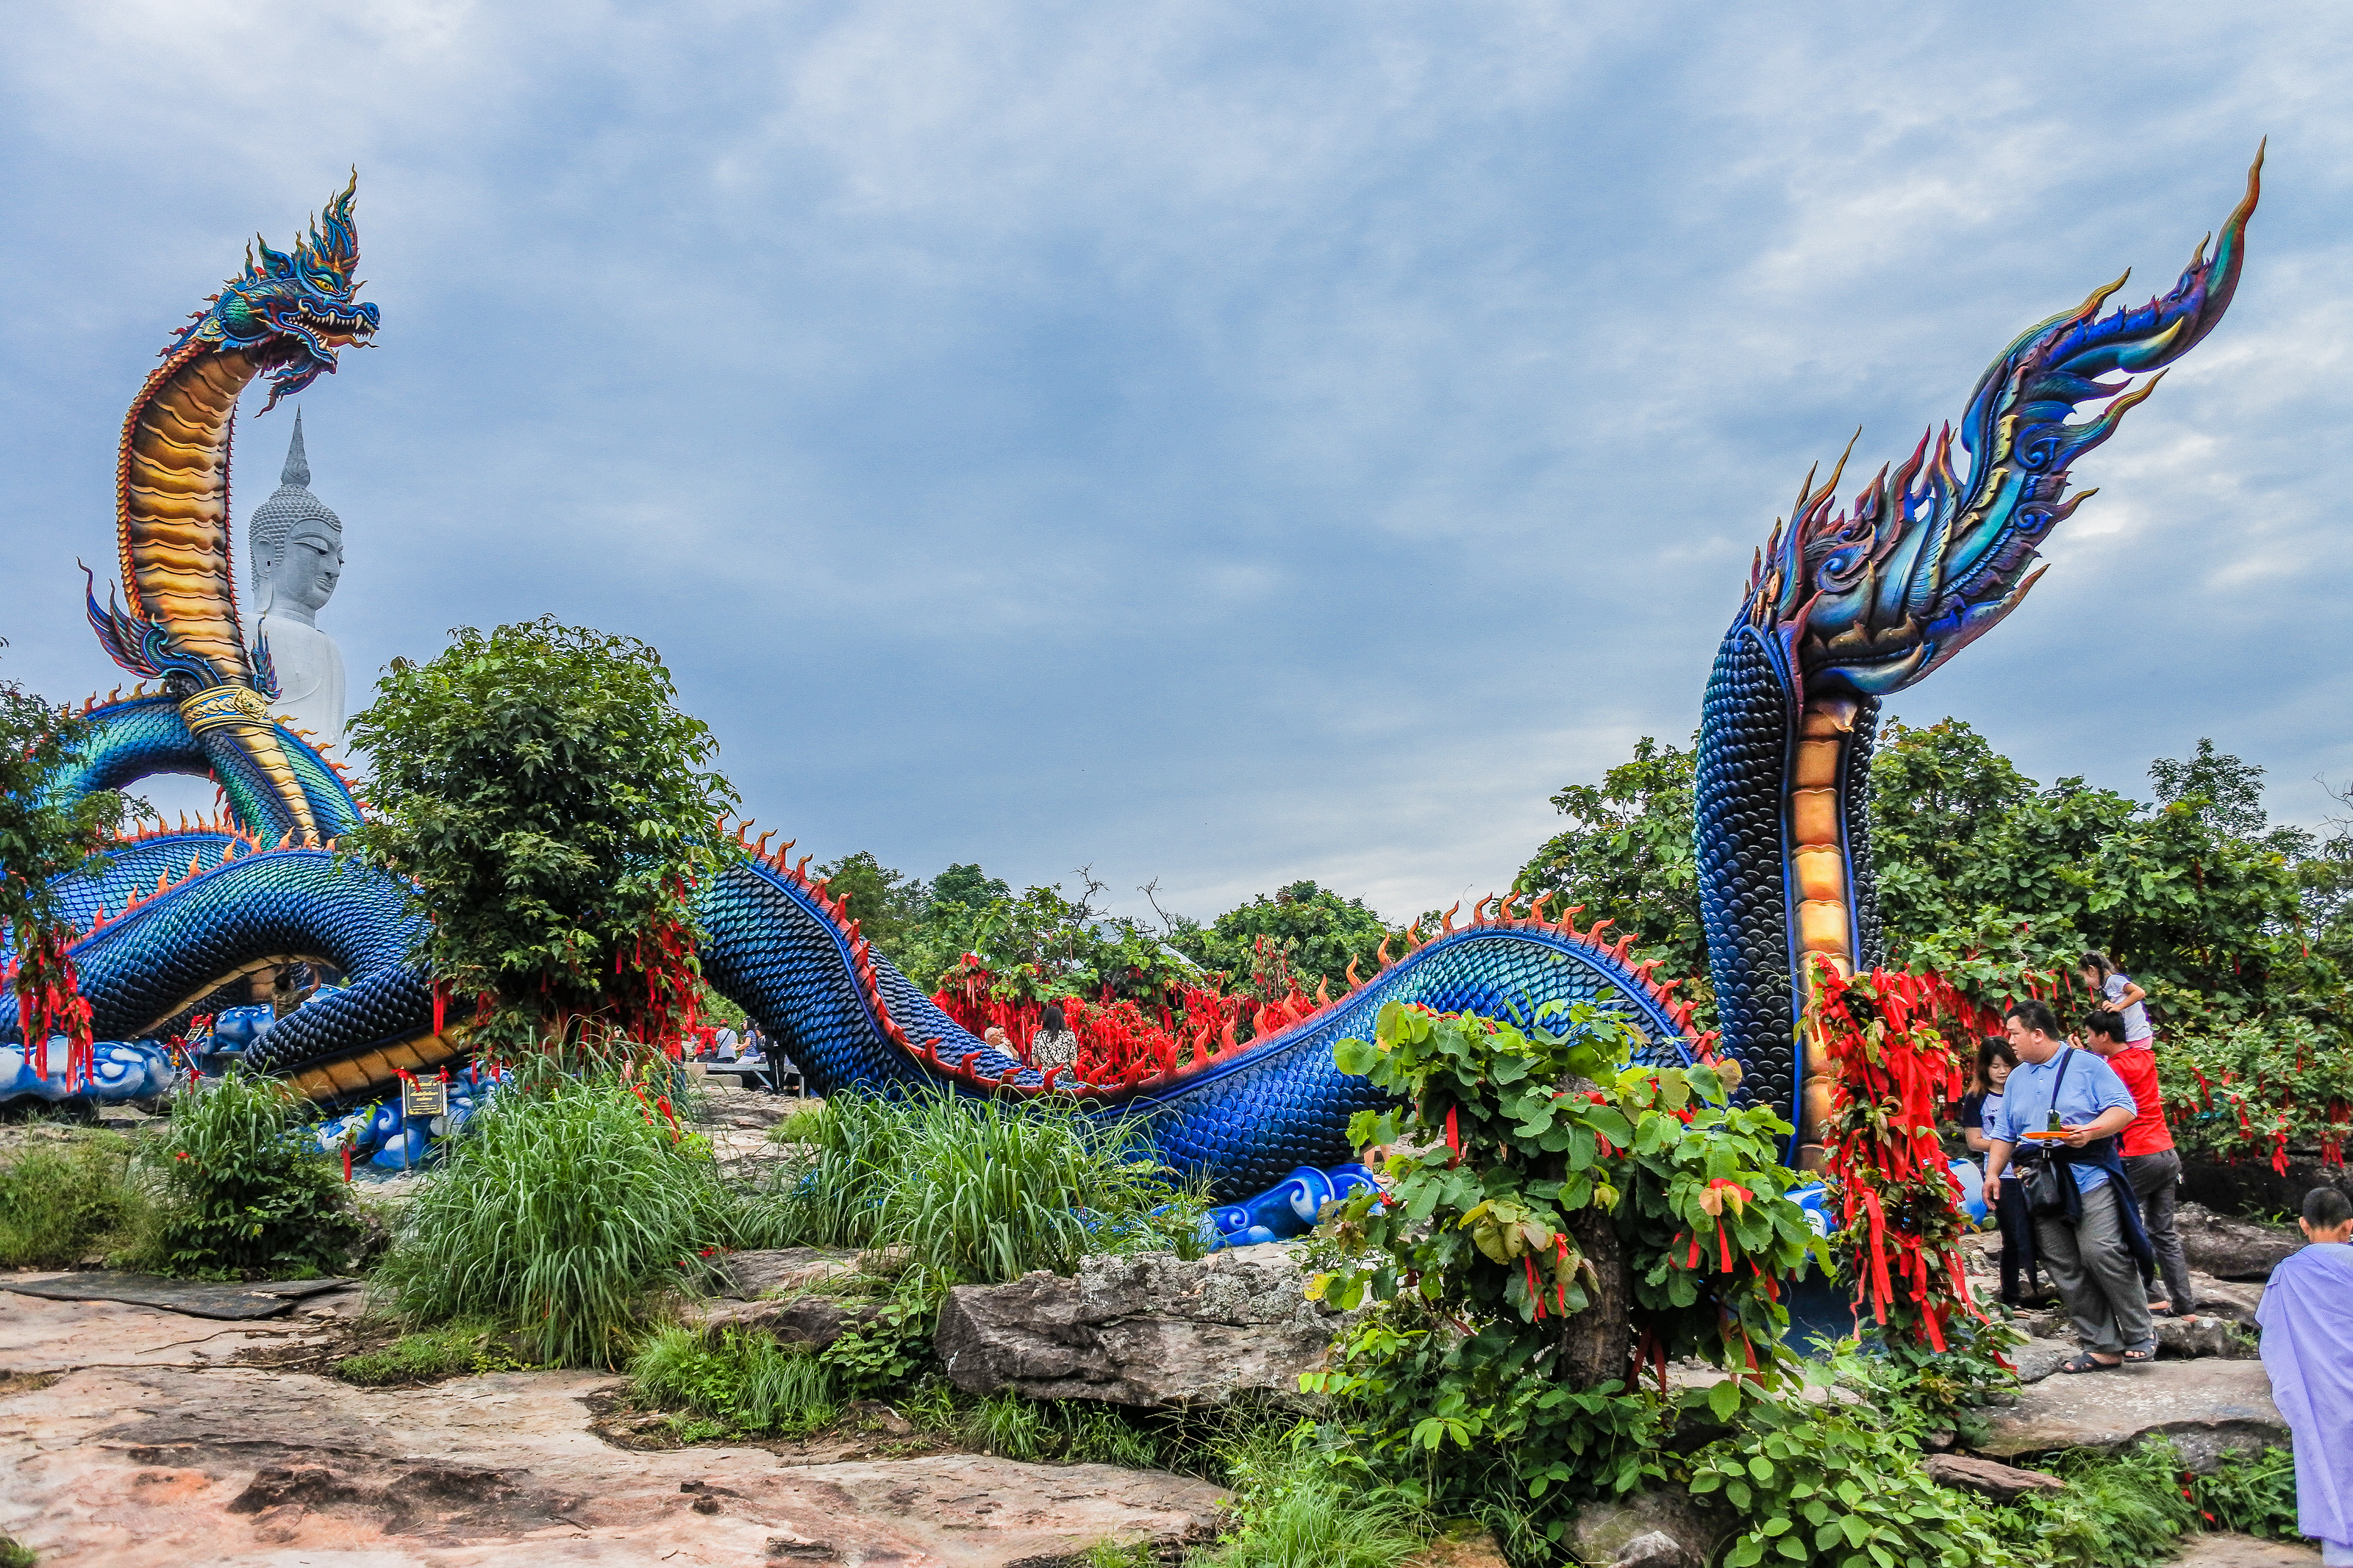
amazing, architecture, art, asia, asian, big, blue, blue sky, buddha, buddhism, built, climate, cloud, culture, destinations, exterior, famous, finger, forest, green, hill, large, manorom, meditation, mountain, mukdahan province, panorama, place, reflection, religion, sit, sky, southeast, spirituality, statue, structure, sunrise, sunset, symbol, temple, thai, thailand, top, tourism, travel, tropical, vacations, wat, water, white buddha, dragon, vegetation, daytime, tree, botany, sculpture, botanical garden, garden, leisure, plant, pole, vacation, amusement park, fictional character, tourist attraction, world, hill station, nonbuilding structure, house, flower